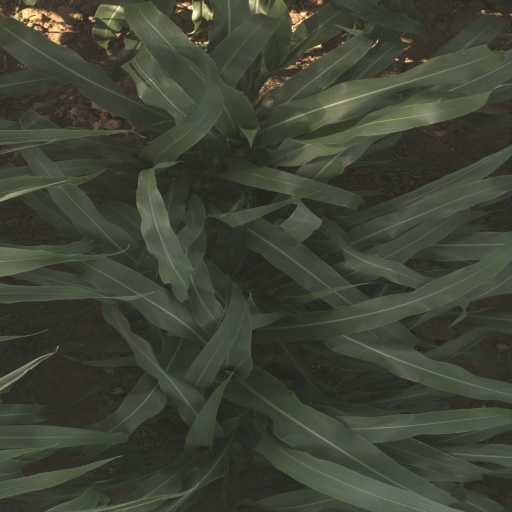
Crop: sorghum